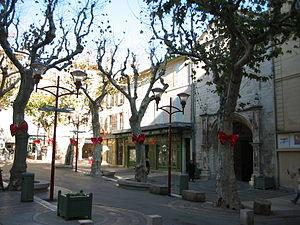
Manosque est une commune française, située dans le département des Alpes-de-Haute-Provence en région Provence-Alpes-Côte d'Azur. Les habitants de Manosque s'appellent les Manosquins. Manosque est la ville la plus peuplée des Alpes-de-Haute-Provence.